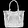
Label: Bag